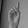
ASL letter: D